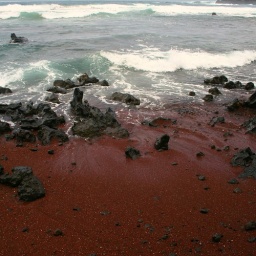
The mystical red sand and lava rocks of Koki Beach near Hana